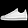
Label: Sneaker